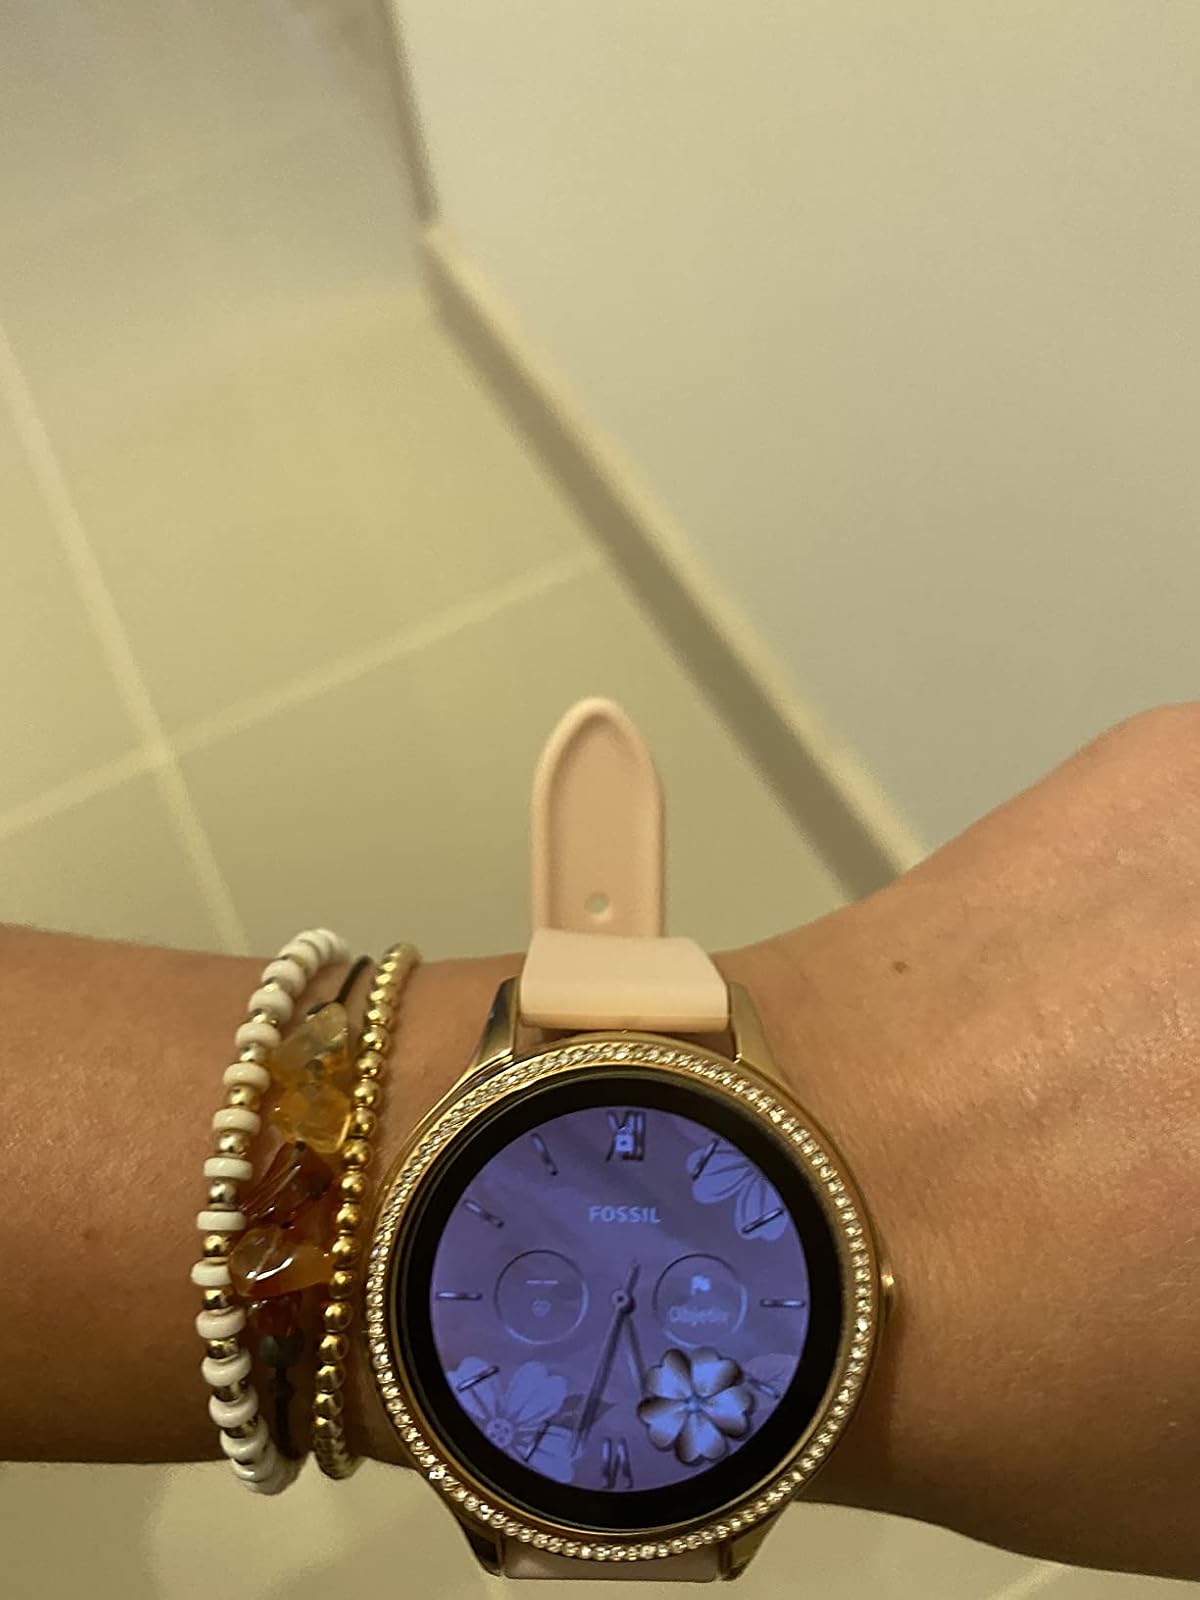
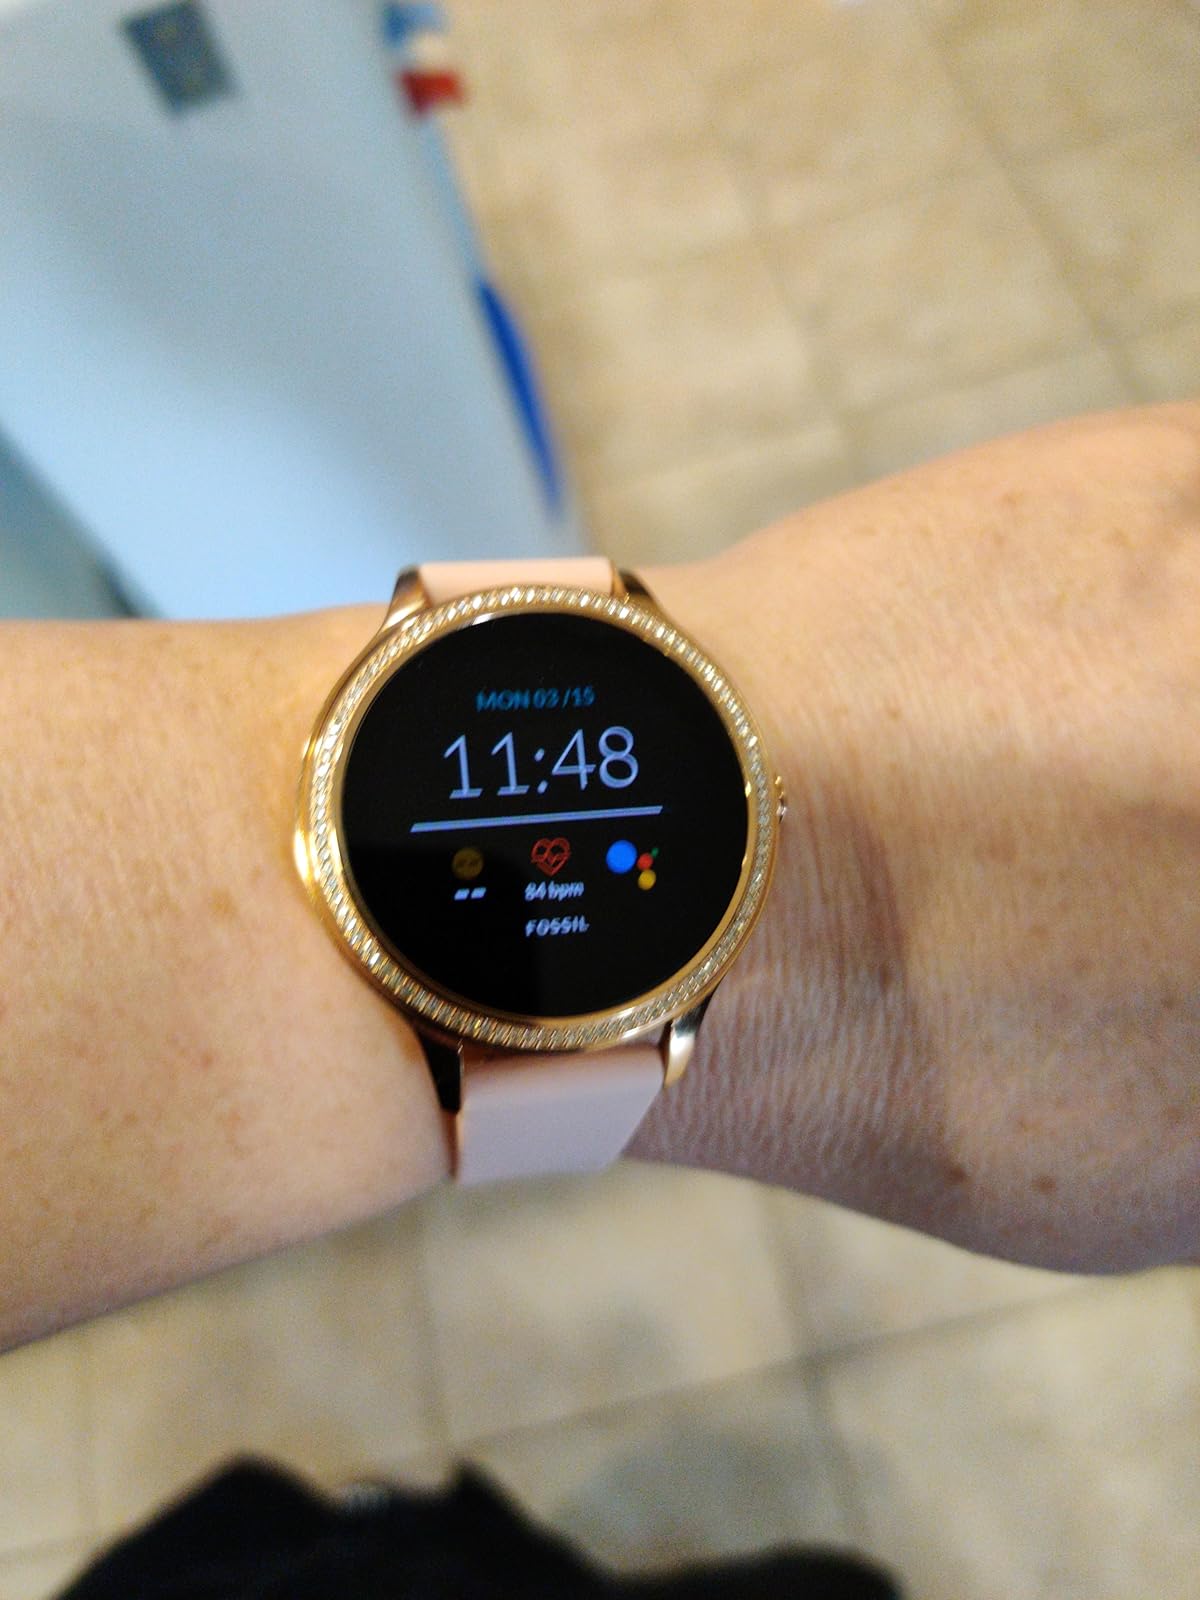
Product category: smartwatch
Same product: yes